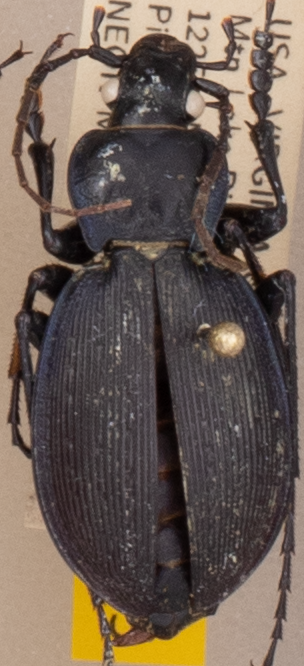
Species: Carabus goryi
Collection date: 2021-06-15
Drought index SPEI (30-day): -0.51
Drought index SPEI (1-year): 0.718
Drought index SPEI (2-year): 1.28